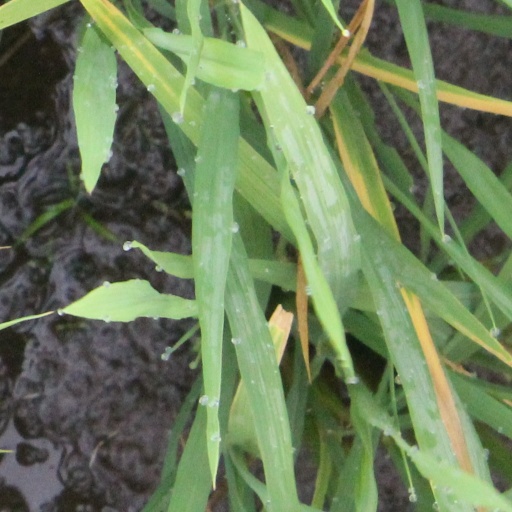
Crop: rice